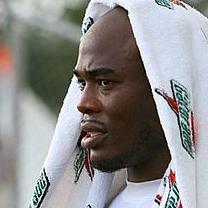
Age: 26